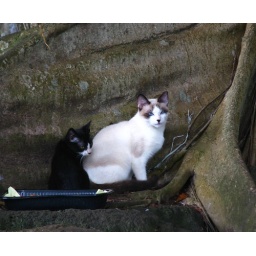
They're sitting at the base of a fig tree, surrounded by the roots.